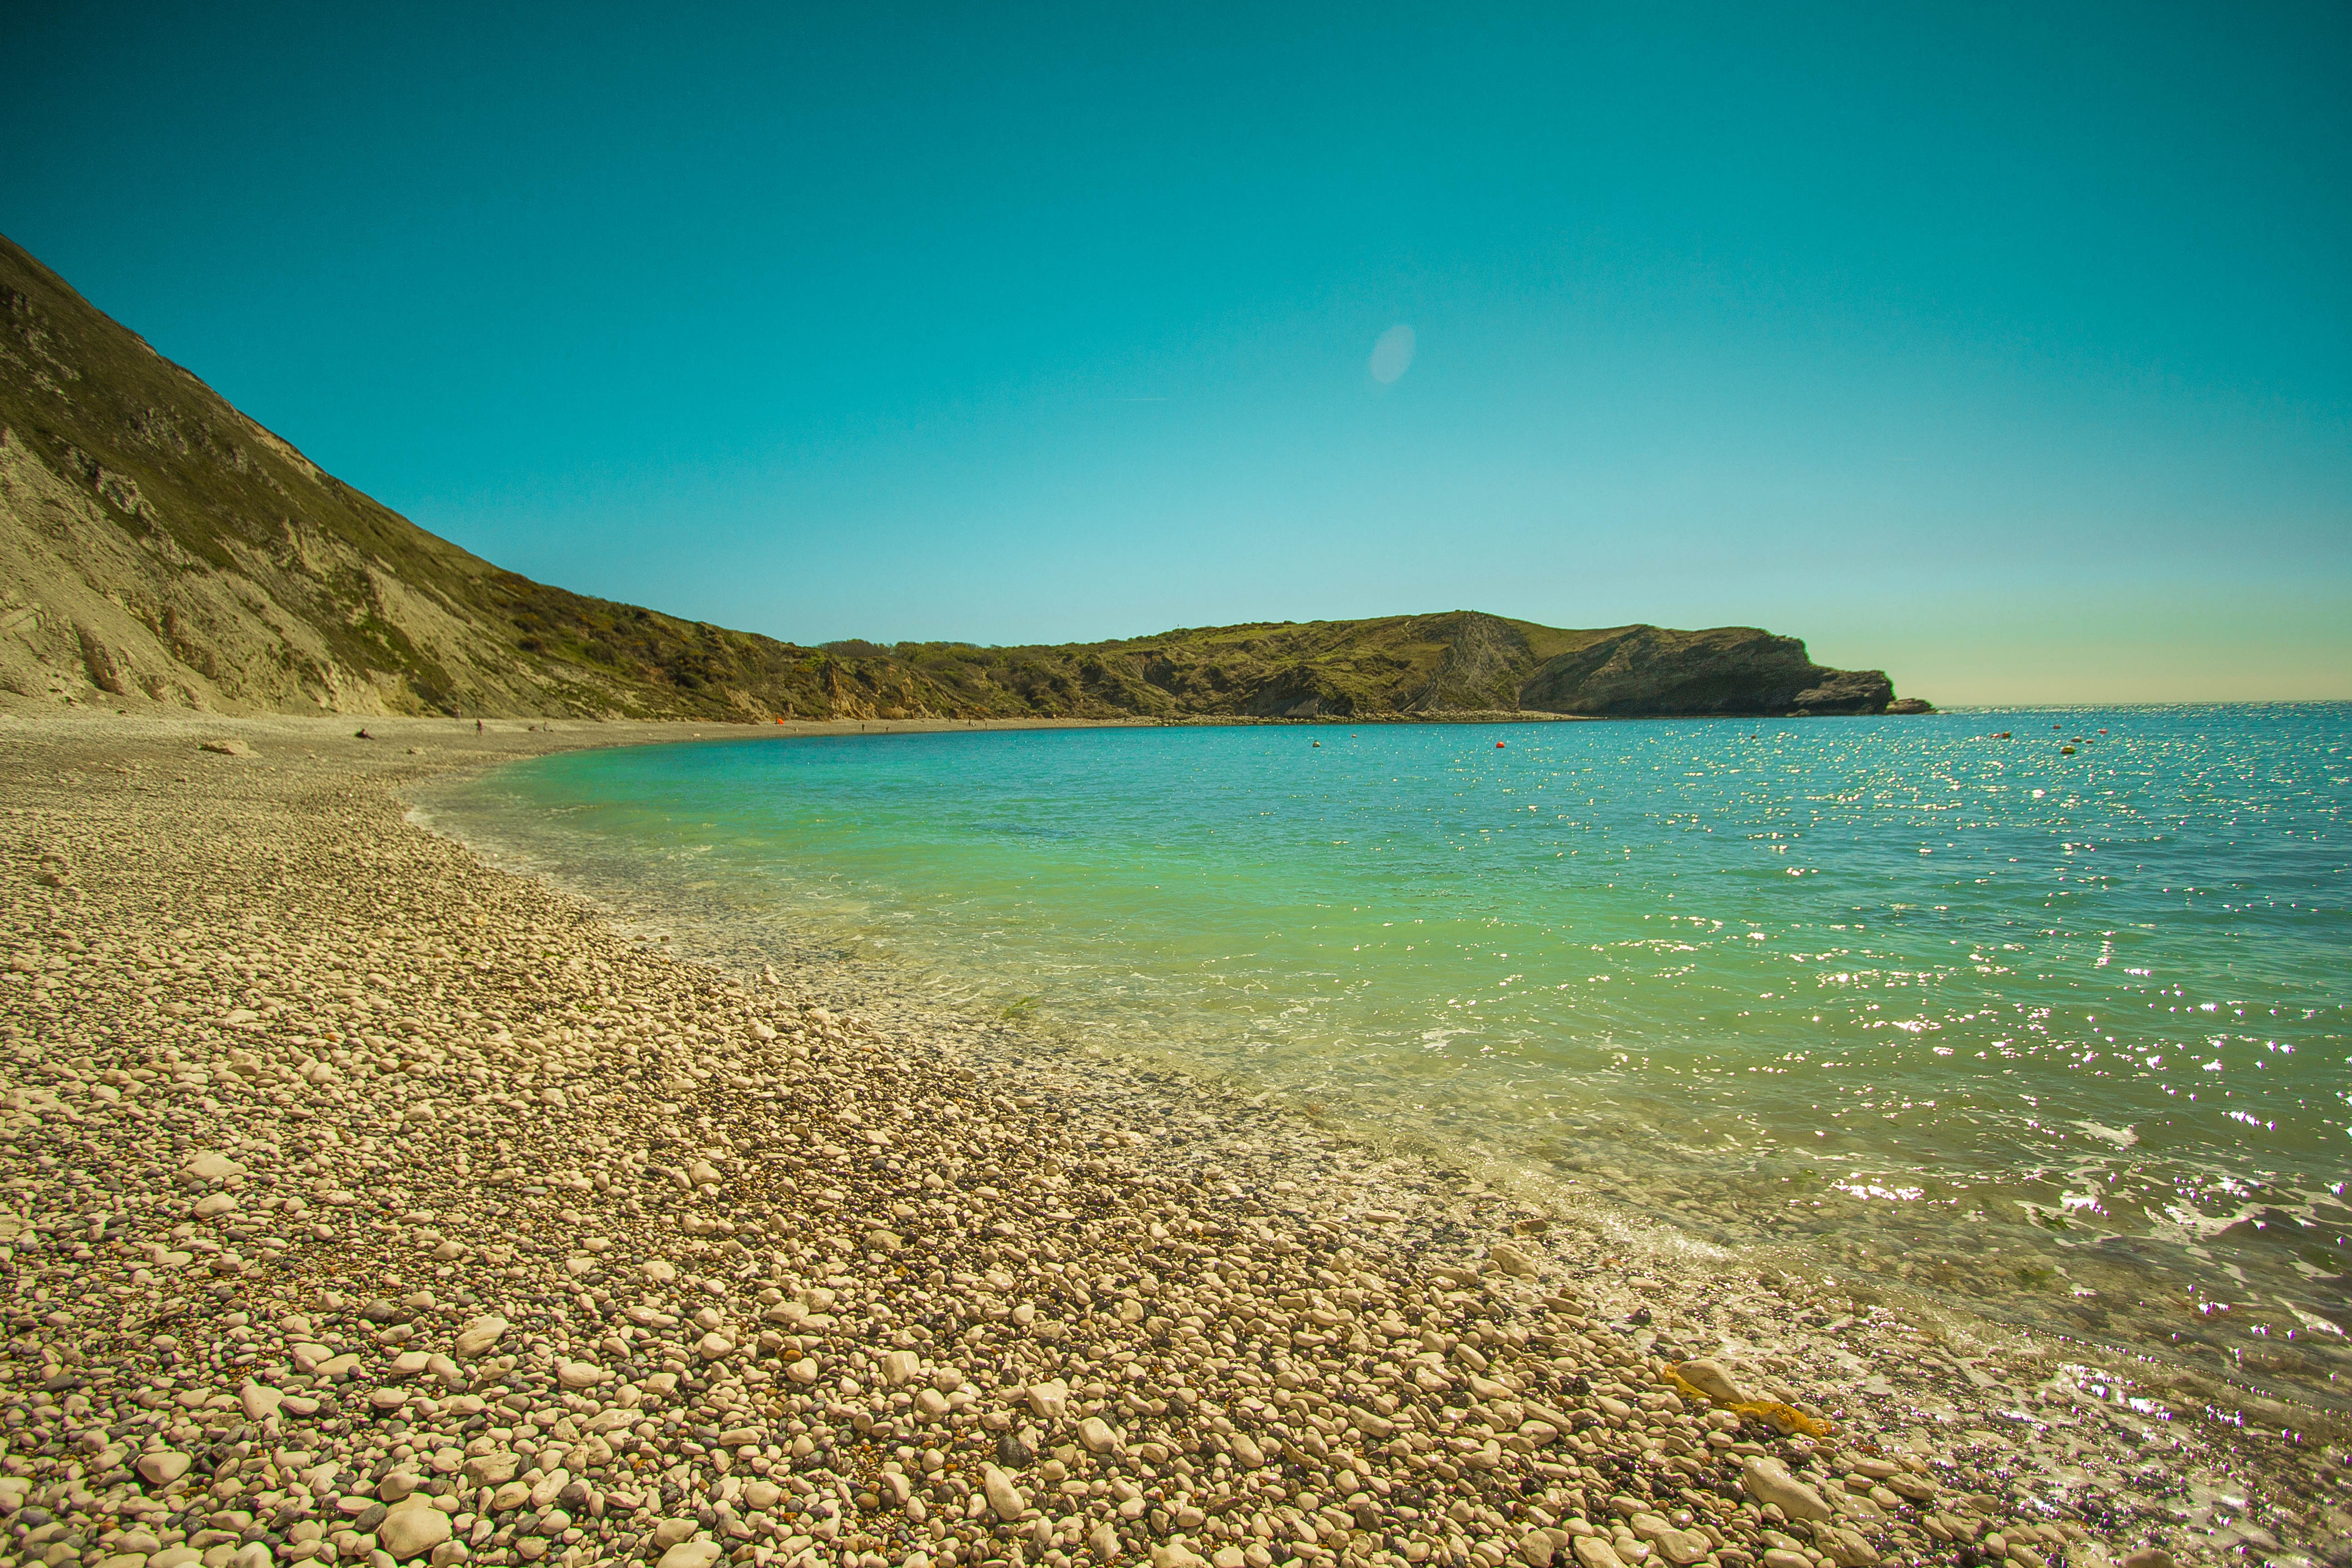
beach, sea, coast, sand, ocean, horizon, sunlight, shore, wave, cove, seascape, lagoon, bay, terrain, body of water, laguna, cape, islet, lulworth cove